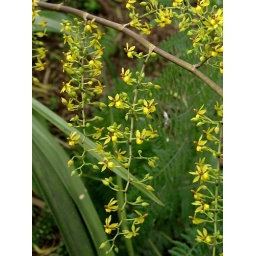
My son found this somewhat hidden plant just by the particular smell of its flowers; I was impressed.